LucyPhone

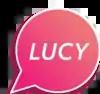
LucyPhone logo

LucyPhone was a free service that allowed consumers to avoid the wait time that occurs when call center operators place them on hold.